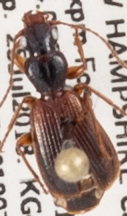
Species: Cymindis neglecta
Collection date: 2018-07-25
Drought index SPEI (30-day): -0.058
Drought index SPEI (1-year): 0.04
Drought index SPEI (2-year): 0.334